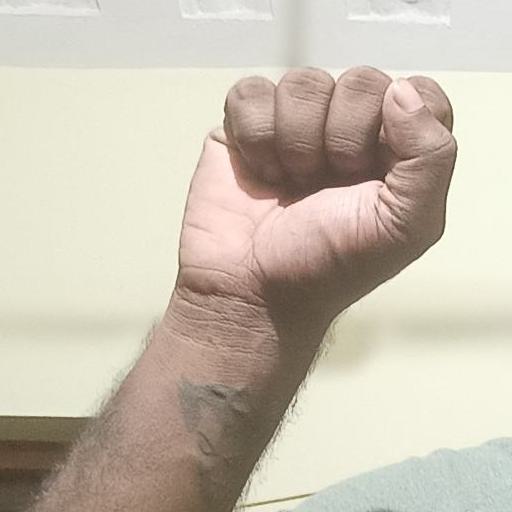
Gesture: fist